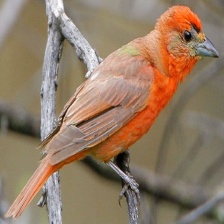
Species: HEPATIC TANAGER
Scientific name: PIRANGA FLAVA